Capizucchi family

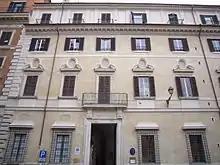
Façade of Palazzo Capizucchi along Piazza Campitelli in Rome

To the family belonged also the Cardinals Gianantonio and Raimondo who both, respectively, in the 16th and 17th centuries, served in the administration of the Holy See, reaching high positions.